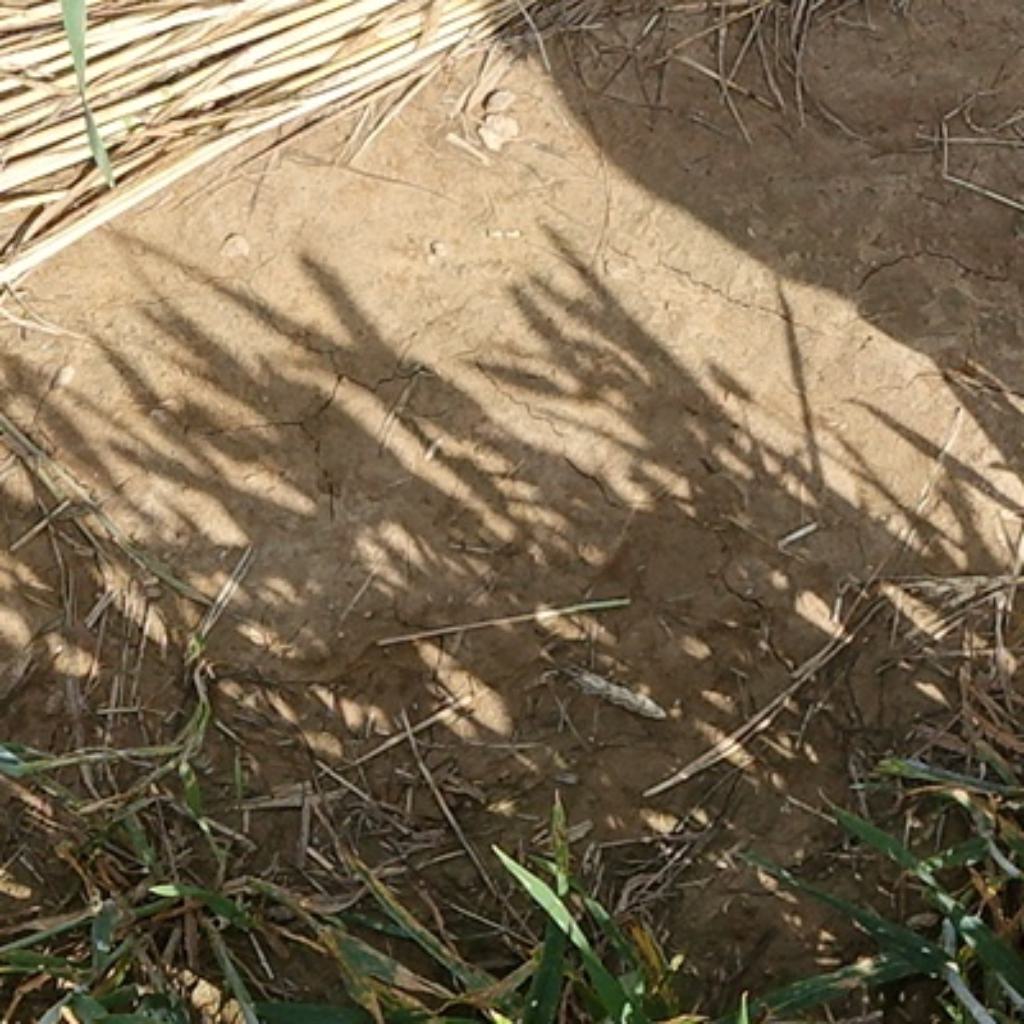
Country: France
Location: VLB
Wheat development stage: Filling